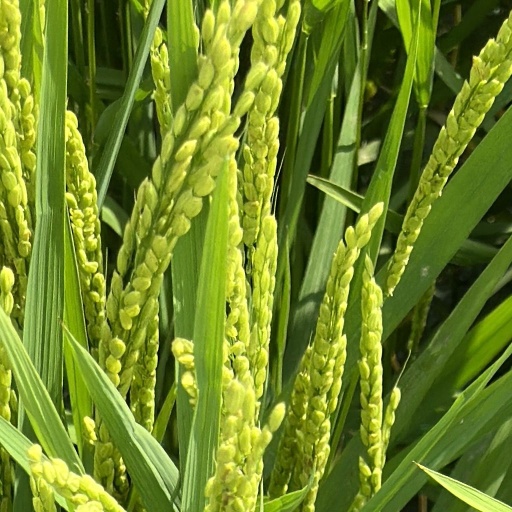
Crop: rice